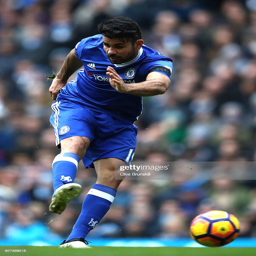
football player scores his team 's first goal during the match .